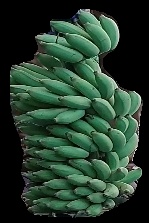
Variety: elakki-bale
Grade: grade1